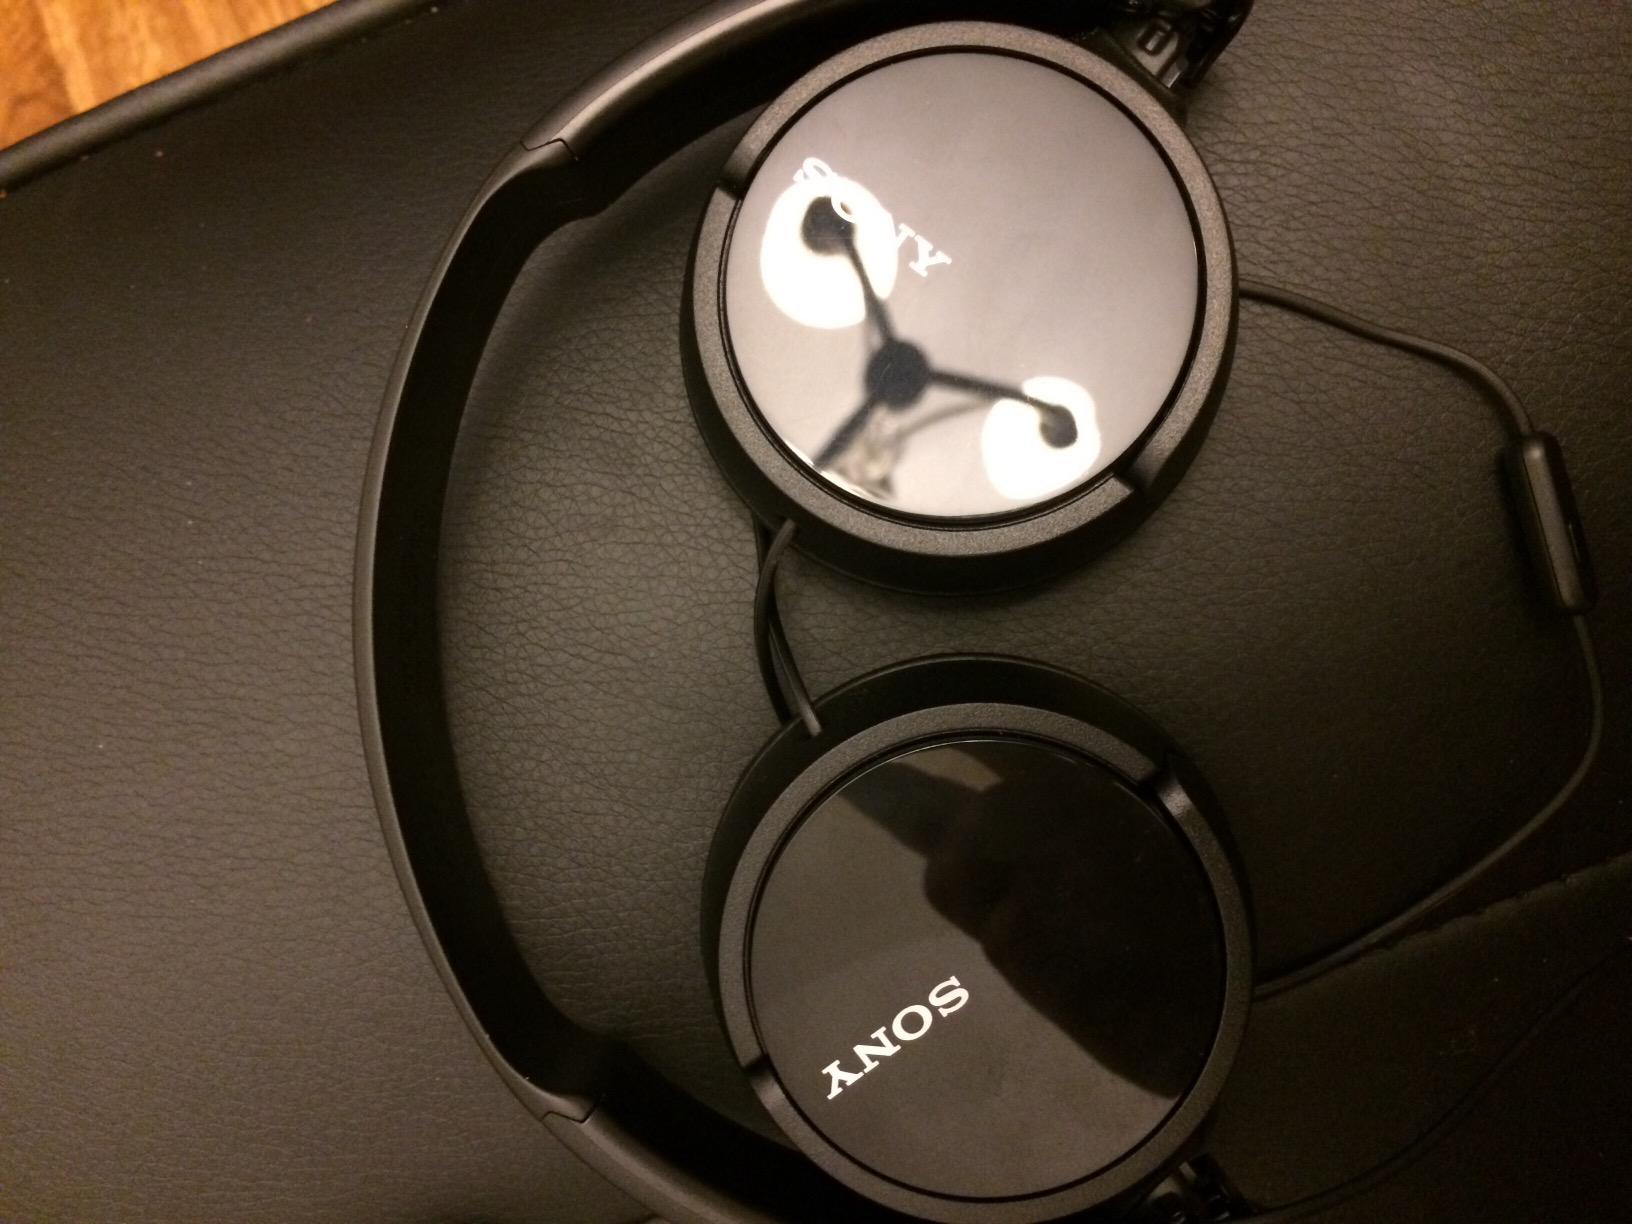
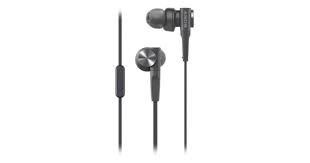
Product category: headphones
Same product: no